Jinbei Granse

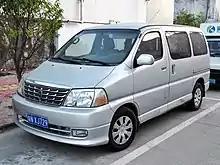
Jinbei Granse first facelift

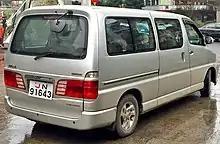
Jinbei Granse first facelift

The first facelift of the Jinbei Granse was aligned with the Toyota HiAce facelift for Japan and Europe, featuring a restyled front end and clear front and rear lamps. Code named SY6470, the first facelift of the Jinbei Granse was sold between 2005 and 2020.